Jakath Rakshaka Perumal temple

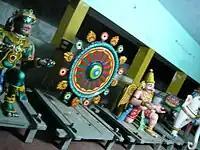

The temple priests perform the "pooja" (rituals) during festivals and on a daily basis. As at other Vishnu temples of Tamil Nadu, the priests belong to the Vaishnavaite community, from the Brahmin varna. The temple rituals are performed six times a day: "Ushathkalam" at 7 a.m., "Kalasanthi" at 8:00 a.m., "Uchikalam" at 12:00 p.m., "Sayarakshai" at 5:00 p.m., "Irandamkalam" at 6:00 p.m. and "Ardha Jamam" at 7:30 p.m. Each ritual has three steps: "alangaram" (decoration), "neivethanam" (food offering) and "deepa aradanai" (waving of lamps) for both Jakath Rakshaka and Pushpavalli. During the last step of worship, "nagaswaram" (pipe instrument) and "tavil" (percussion instrument) are played, religious instructions in the "Vedas" (sacred text) are recited by priests, and worshippers prostrate themselves in front of the temple mast. There are weekly, monthly and fortnightly rituals performed in the temple. The Brahmotsavam festival celebrated in the Tamil month of "Vaikasi" (May–June) and Vaikuntha Ekadashi celebrated during the Tamil month of "Margali" (December–January) are the major festivals celebrated in the temple. Srisukta Homam, a religious practice, is performed in the temple with 108 lotus leaves on full moon days.